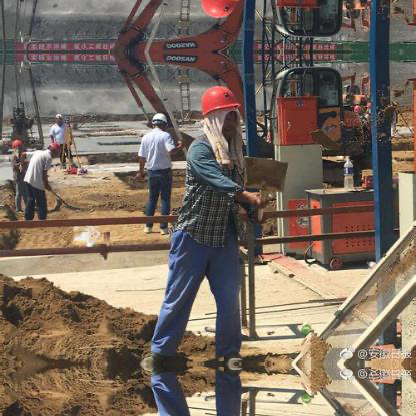
Objects in the image:
label: helmet
label: helmet
label: helmet
label: helmet
label: helmet
label: helmet